Super Bowl XLI

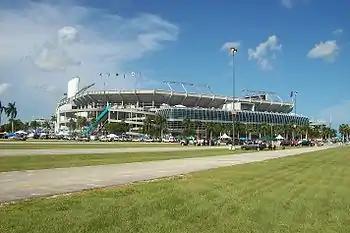
Dolphin Stadium (now Hard Rock Stadium) was selected to be the host site for Super Bowl XLI

Dolphin Stadium won the bid to host Super Bowl XLI on September 17, 2003, after a campaign against Phoenix, Tampa, New York City, and Washington, D.C. With this game, the Miami metropolitan area tied New Orleans, Louisiana as the city to host the most Super Bowls (9).